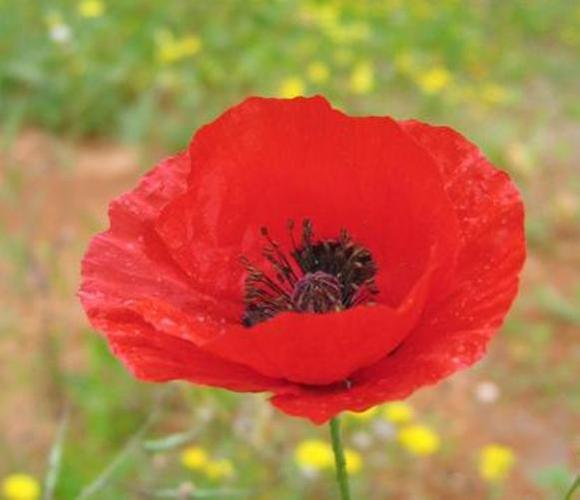
Label: corn poppy